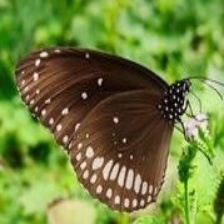
Species: BLUE SPOTTED CROW
Butterfly family (ImageNet category): monarch